Moscow Oblast

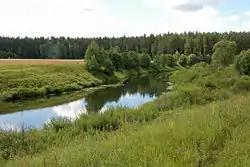
The Shosha River near the "selo" of Mikulino

There are more than three hundred rivers with the length above in Moscow Oblast. All rivers are calm and have well-developed valleys and floodplains. They are mostly fed by melting snow and the flood falls on April–May. The water level is low in summer and increases only with heavy rain. The rivers freeze over from late November until mid-April. The only navigable rivers are the Volga, the Oka, and the Moskva River.